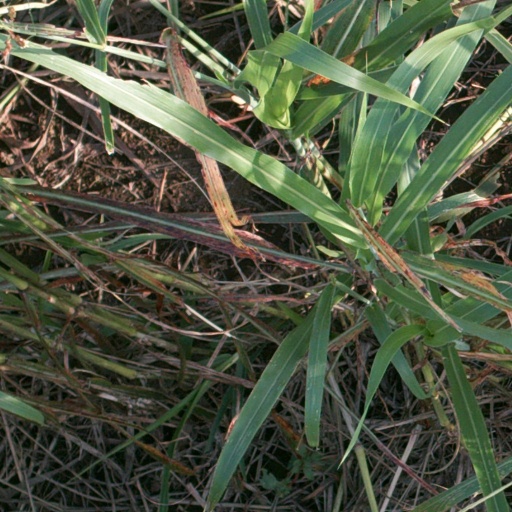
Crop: sorghum